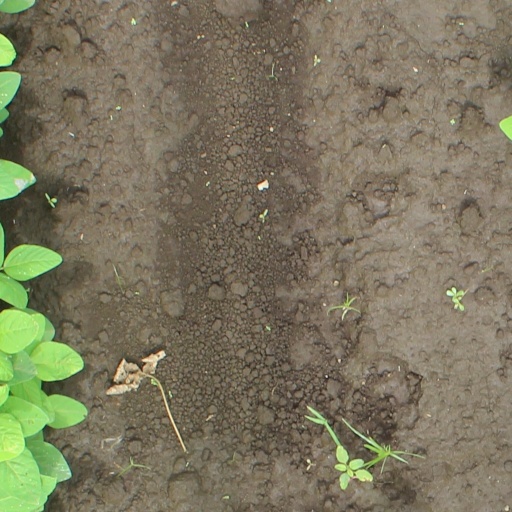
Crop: soybean